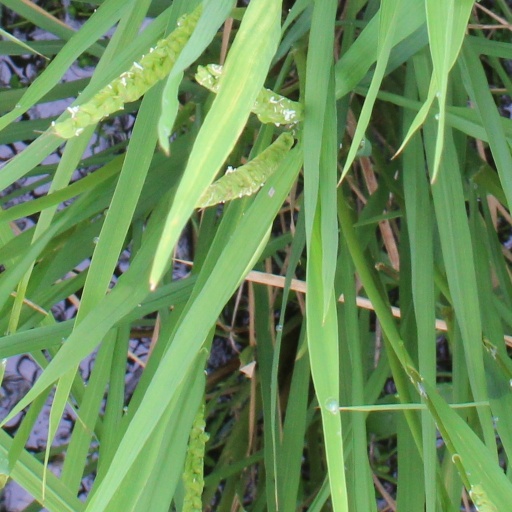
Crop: rice